Faial Island

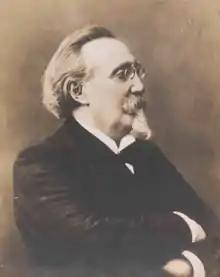
Manuel de Arriaga, ca.1905

Faial has a humid subtropical climate with some Mediterranean influences, oceanic at higher altitudes. Average temperature is around , at daytime and at nighttime. It has very mild winters for its latitude, in part due to its location in the mid-Atlantic Ocean and influence from the Gulf Stream, averaging in its coldest month, February, and frosts never occur other than at high altitude. For comparison, Ocean City, Maryland, at a similar latitude, is colder in its coldest month, averaging only . Summers are warm and relatively dry. Temperatures are moderated year-round, never too hot or too cold, daily temperatures are also moderated, with only difference between highs and lows. Average relative humidity remains high at around 80% and insolation is relatively low with around 1800–1900 hours of annual sunshine, similar to locations in coastal northwestern Europe such as Nantes, France, although the sun is stronger in Faial because of its lower latitude. Precipitation is plentiful especially in the winter months, averaging annually. At higher altitudes (e.g. Caldeira Volcano) temperatures are cooler, precipitation and humidity are increasingly higher, and fog is very common.